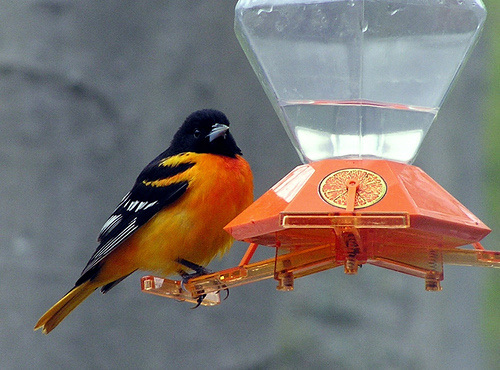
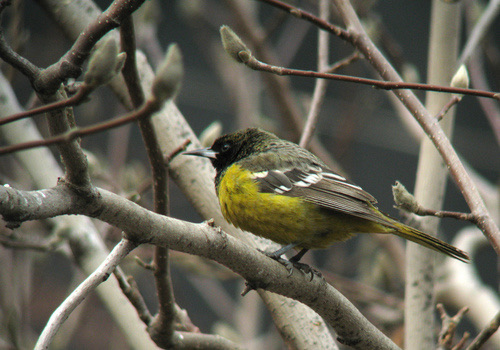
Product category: misc
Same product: yes